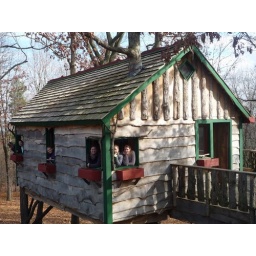
Our group at Camp Still Meadows exploring the only wheel chair accessible tree house in Virginia!